Clan MacLeod

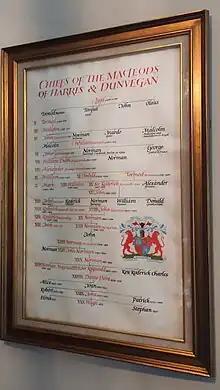
Genealogy chart and list of the Clan MacLeod's Chiefs, along with the family coat of arms

The surname MacLeod means 'son of Leòid'. The name Leod is an Anglicization of the Scottish Gaelic name Leòid, which is thought to have been derived from the Old Norse. "Clann" means "children of the family, offspring, descendants, clan", while "mhic" is the genitive of "mac", the Gaelic for "son", and "Leòid" is the genitive of Leòd. The whole phrase "Clan McLeod" therefore means "The children/offspring/descendants of the son of Leod".